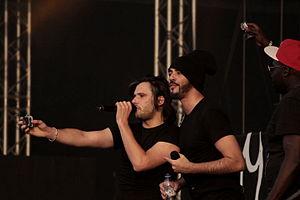
Orelsan, de son vrai nom Aurélien Cotentin, né le 1ᵉʳ août 1982 à Alençon dans l'Orne, est un rappeur, compositeur, acteur, réalisateur, scénariste et doubleur français.
Bloqués est une série télévisée française en cent-vingt épisodes créée par Kyan Khojandi, Bruno Muschio, Orelsan, Gringe et Harry Tordjman. Elle est diffusée du 7 septembre 2015 au 5 août 2016 sur Canal+ au sein de l'émission Le Petit Journal pendant une saison unique.
Casseurs Flowters est un groupe de hip-hop français, originaire de Caen, dans le Calvados. Formé par Orelsan et Gringe, le nom du groupe tire son origine du film Maman, j'ai raté l'avion dans lequel le duo de bandits se nomme « Casseurs flotteurs ».
Orelsan et Gringe sont les Casseurs Flowters est le premier album studio du groupe de rap français Casseurs Flowters composé d'Orelsan et de Gringe, sorti le 18 novembre 2013. Six singles sont issus de cet album, dont les principaux sont Bloqué, sorti en juillet 2013 pour lancer la promotion de l'album, et Des histoires à raconter en décembre 2014.